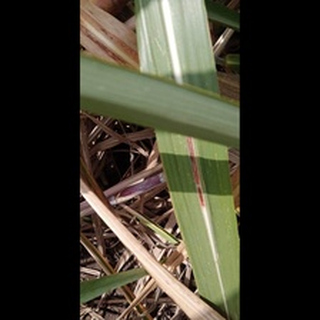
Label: sugarcane_red_rot